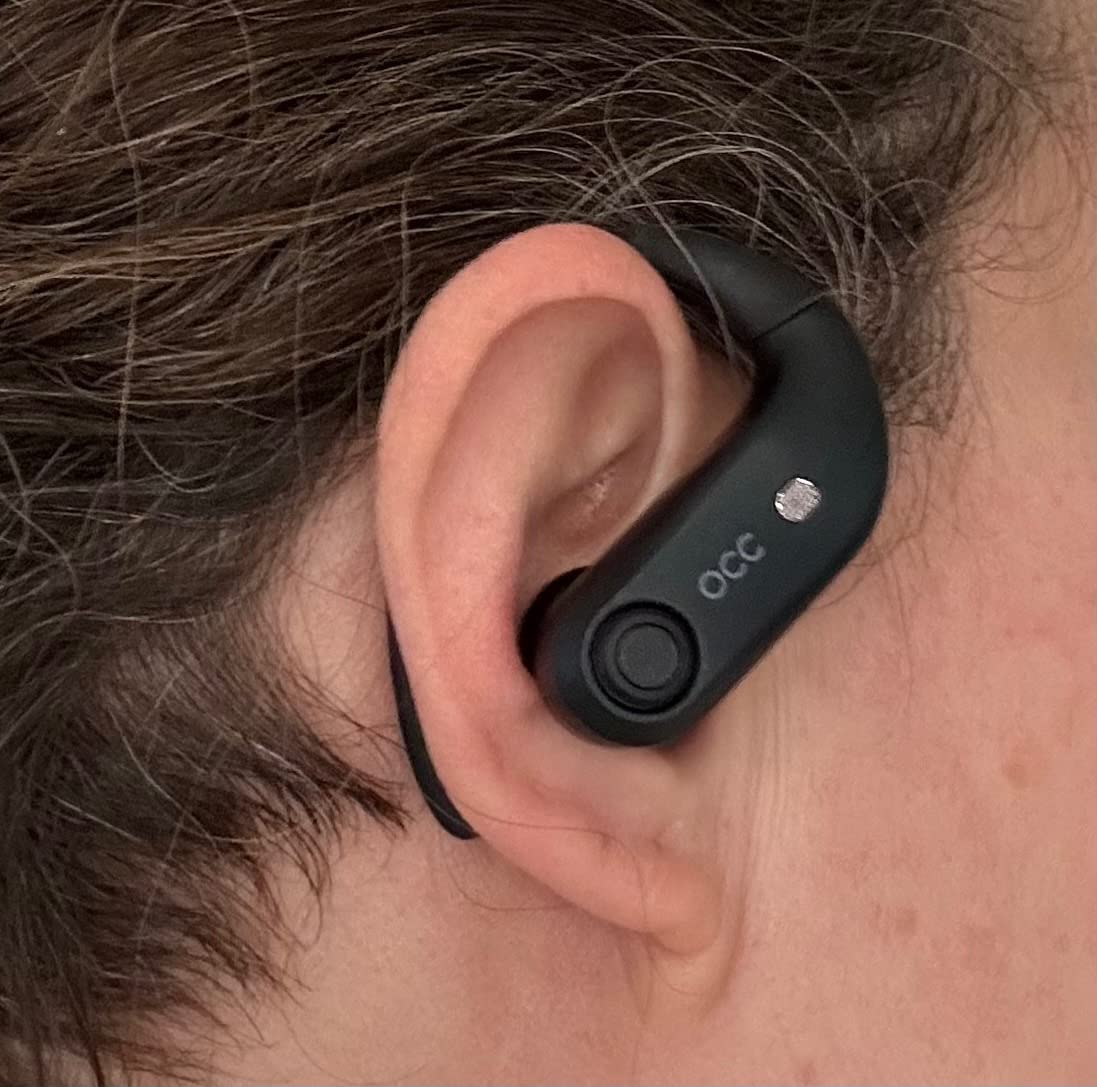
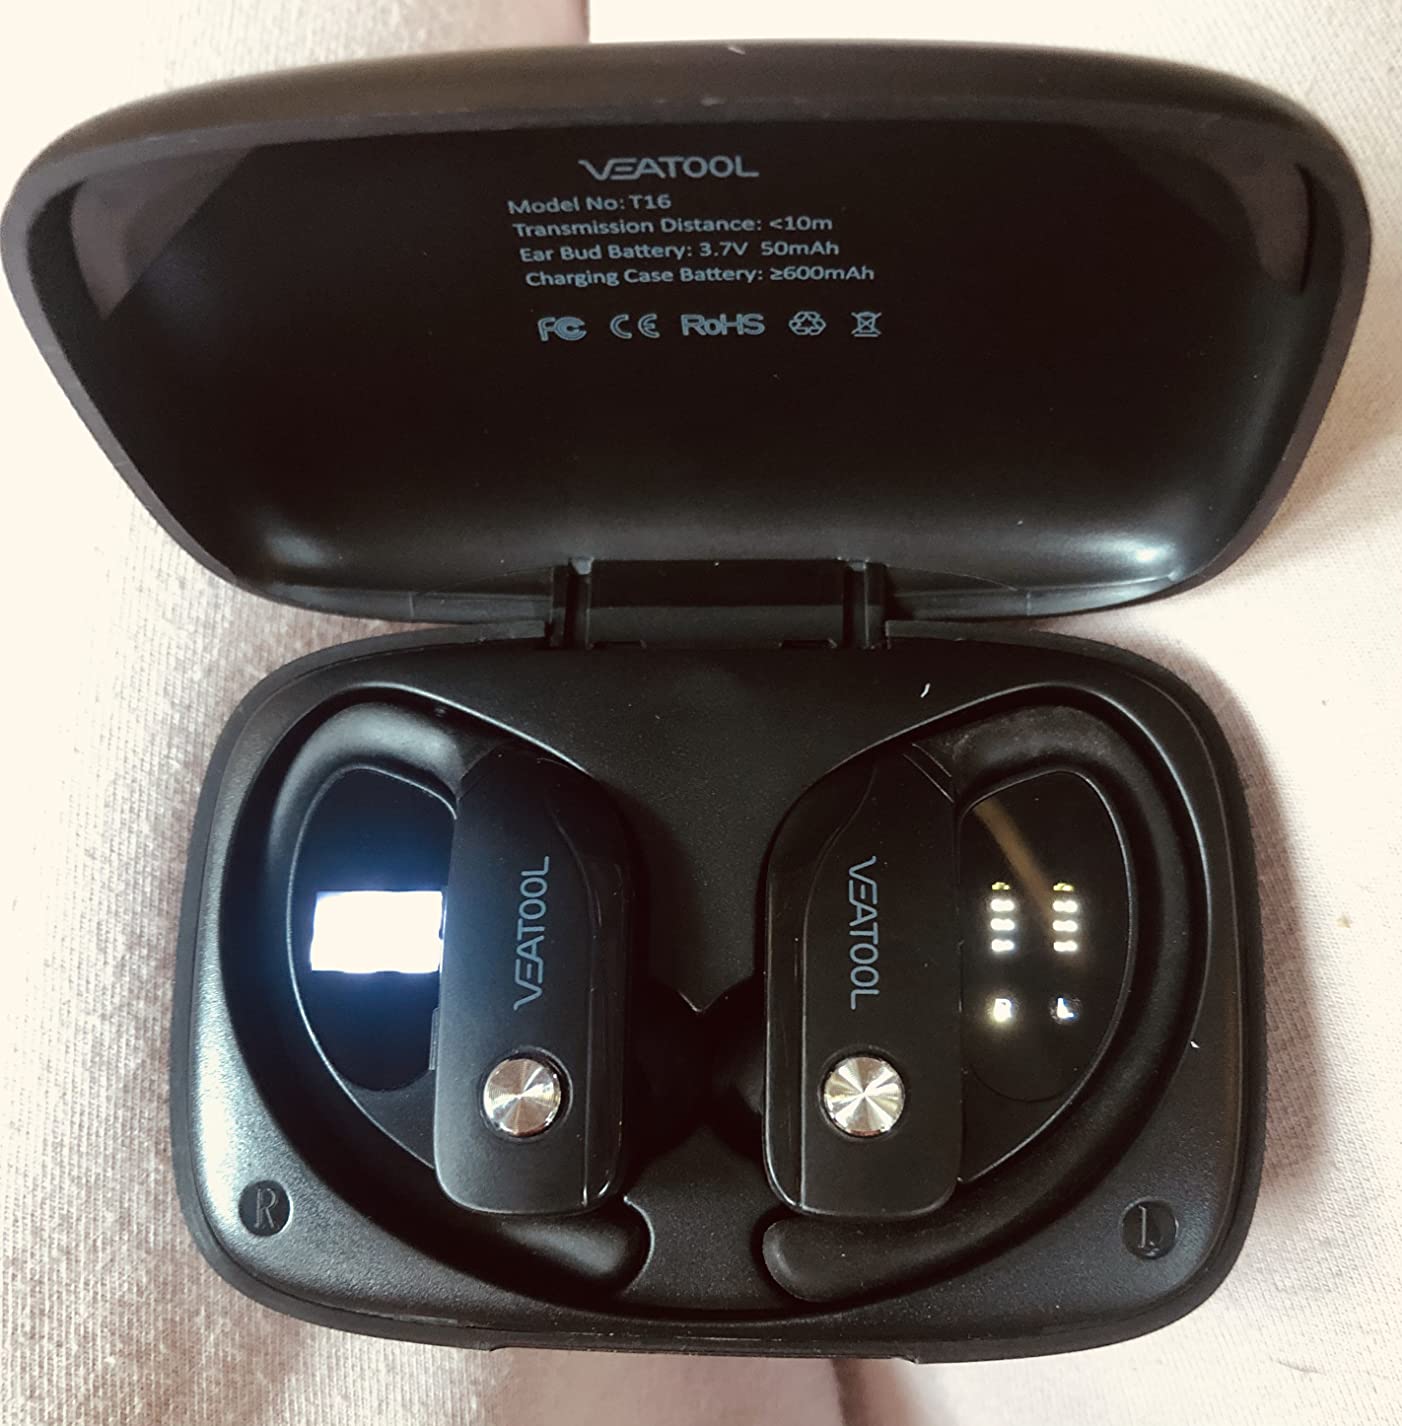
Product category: earbuds
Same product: no